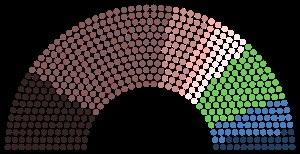
Cet article présente la composition de l'Assemblée nationale française par législature.